Pallo Jordan

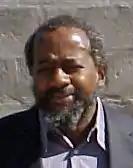
Jordan in 2005

Zweledinga Pallo Jordan (born 22 May 1942) is a South African politician. He was a member of the National Executive Committee of the African National Congress, and was a cabinet minister from 1994 until 2009.